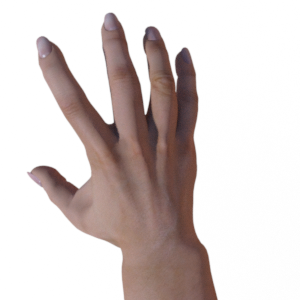
Label: paper